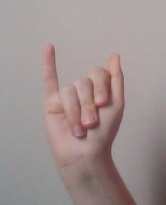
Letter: meem